Language interpretation

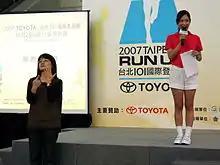
The hostess (in red) and a sign language interpreter at a press conference in Taipei, 2007

Conference interpreting refers to interpretation at a conference or large meeting, either simultaneously or consecutively. The advent of multi-lingual meetings has reduced the amount of consecutive interpretation in the last 20 years.